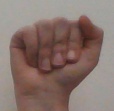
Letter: saad